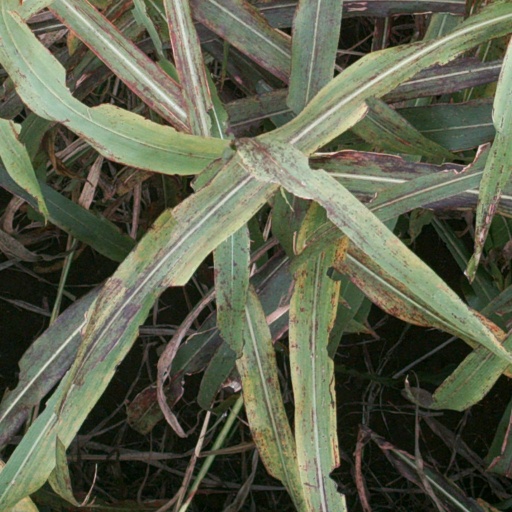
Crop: sorghum